Temple of Hephaestus

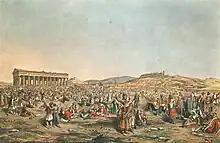
Festival in Athens in front of the Temple of Hephaestus, 1805, painted by Edward Dodwell

Chalkeia (Χαλκεῖα), one of the annual festivals connected to the temple’s gods, was a joint feast of Hephaestus and Athena celebrated on the last day of the month Pyanepsion (late autumn). The name “Chalkeia” means “Bronze (Workers’) Festival,” reflecting its roots as an occasion for metal-smiths. In early times it was a popular public festival, later observed mainly by craftsmen (chalkeis, “bronze-workers”). During the Chalkeia, artisans closed their workshops and joined a procession making offerings of grain and sacrifice of animal, honoring Hephaestus as the divine blacksmith and Athena in her aspect as patroness of craft and weaving. A significant ritual at the Chalkeia was the formal setting up of the loom for weaving the new "peplos" (robe) of Athena. Historical sources note that on this day the priestesses of Athena Polias, together with the young Arrephoroi (sacred maiden attendants), began preparing the sacred peplos that would be presented to Athena at the Great Panathenaia nine months later. This intertwined the Chalkeia with the civic calendar of Athens, inaugurating the long labor of weaving Athena’s robe. Ancient lexicographers record that some Athenians even called the festival the “Athenaia” or “Pandemos” (common festival of all the people). However, at least one antiquarian (Phanodemus) insisted the Chalkeia was celebrated “not for Athena but for Hephaestus”, underscoring Hephaestus’s importance in the event.